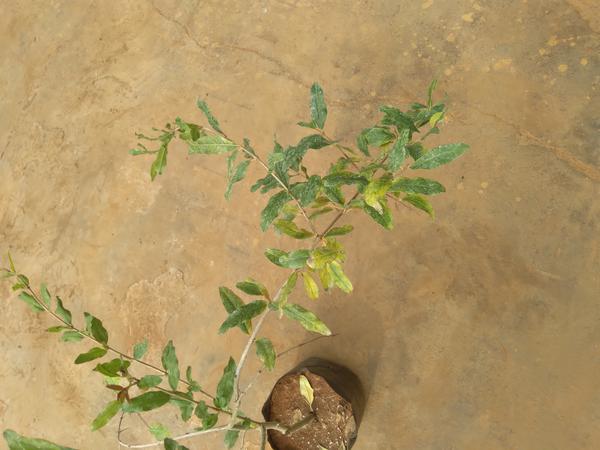
Plant: Pomegranate